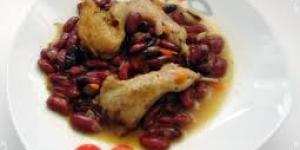
alubias rojas con codornices